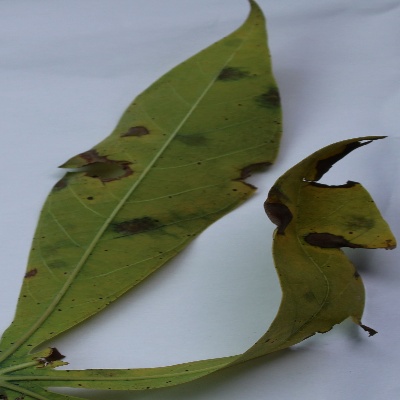
Crop: Cassava
Condition: brown spot